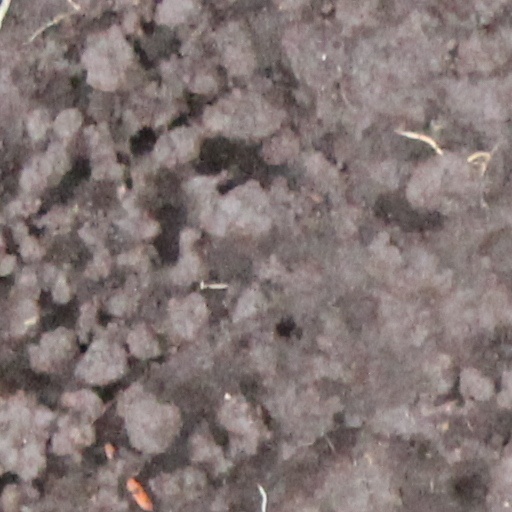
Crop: wheat